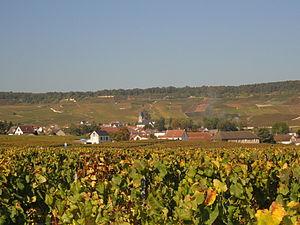
Vue du centre d'Oger depuis un chemin de vigne entre Le Mesnil et Avize
Oger est une ancienne commune française située dans le département de la département de la Marne en région Grand Est.